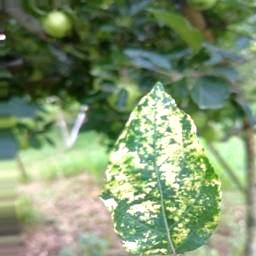
Label: Apple_Mosaic